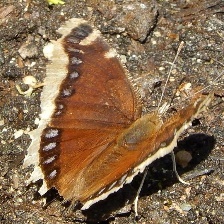
Species: MOURNING CLOAK
Butterfly family (ImageNet category): admiral